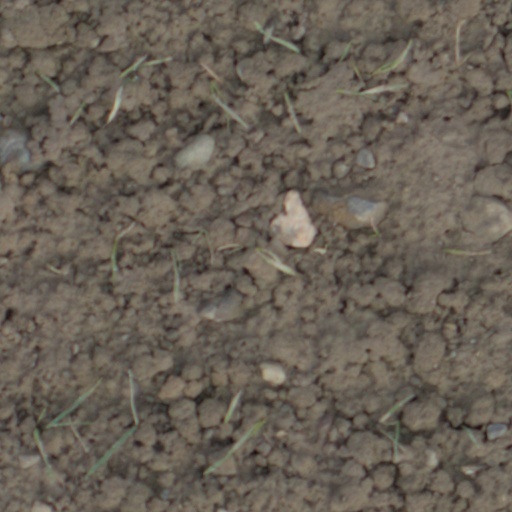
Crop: wheat